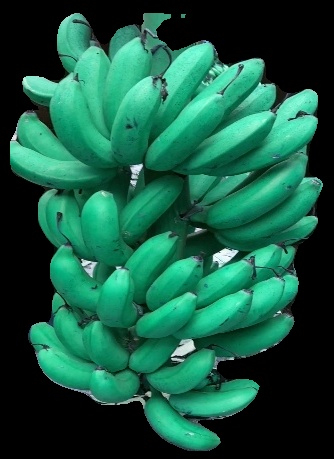
Variety: rasbale
Grade: grade1